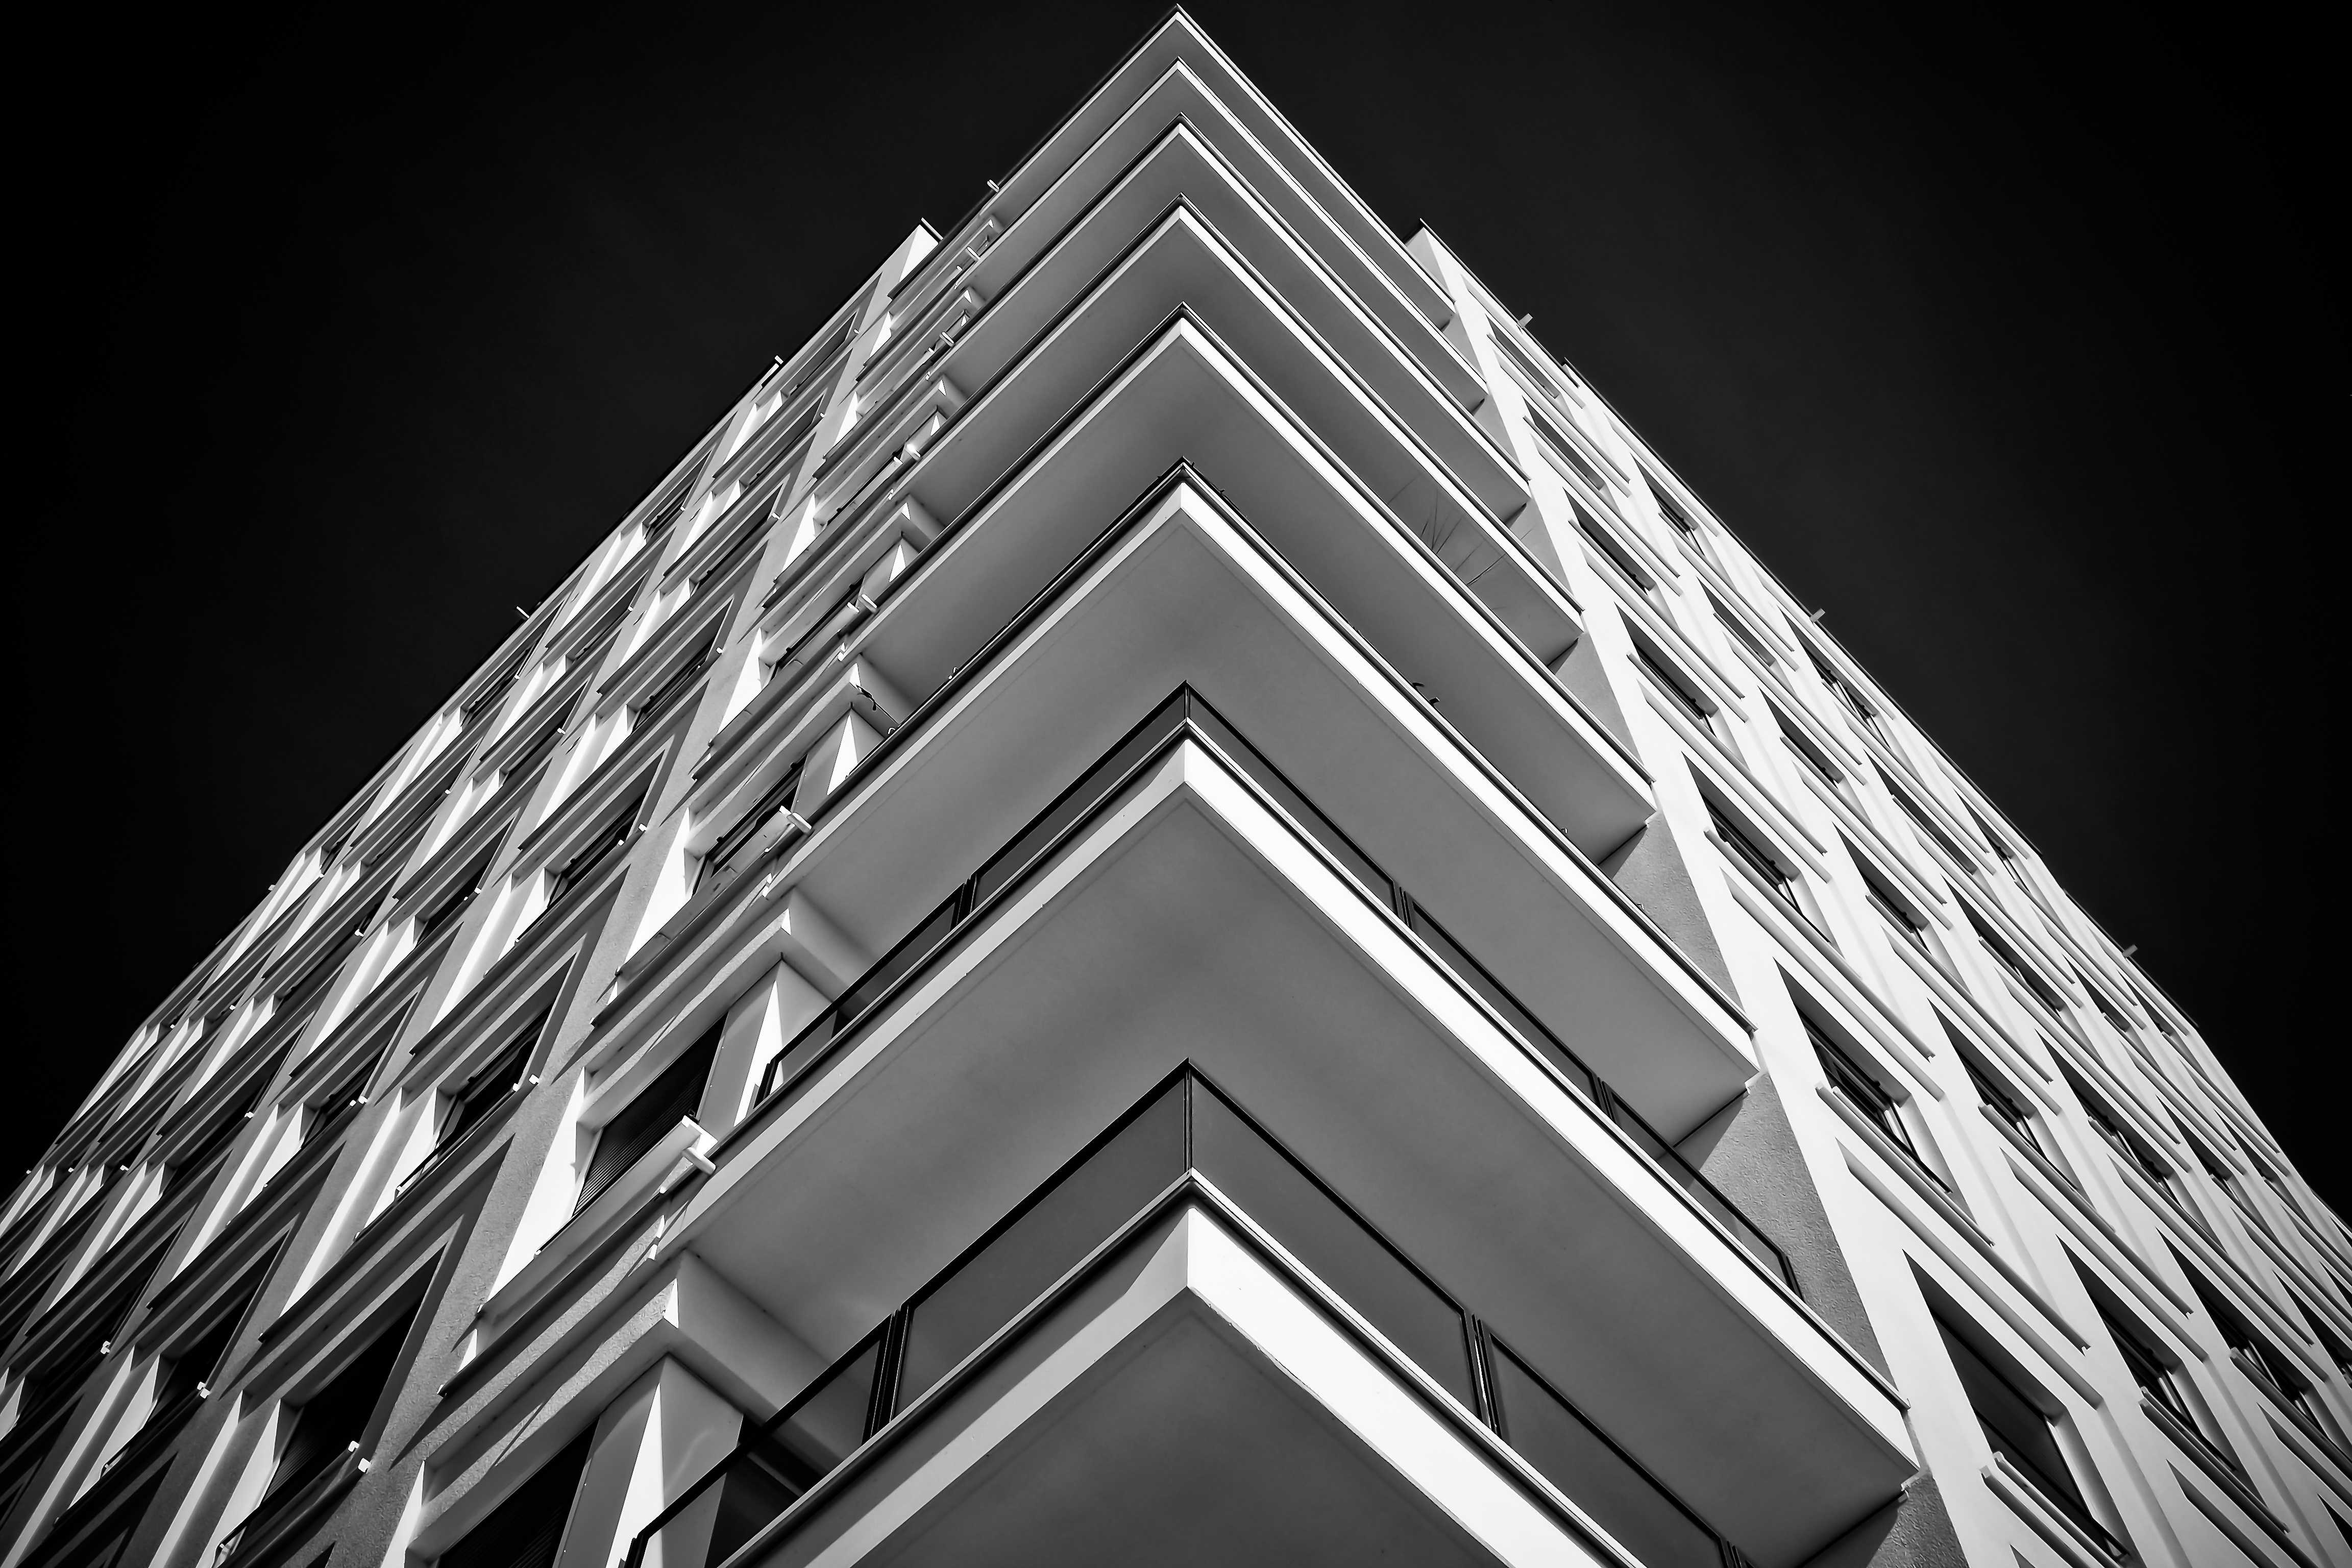
light, black and white, architecture, white, night, house, window, building, city, home, skyscraper, urban, downtown, balcony, live, line, high, tower, landmark, facade, residence, darkness, living room, black, monochrome, modern, black white, tower block, modern architecture, skyscrapers, houses, symmetry, outlook, dramatic, shape, metropolis, real estate, housewife, dusseldorf, monochrome photography